Nelson Mandela Bay Stadium

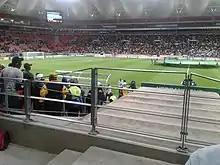
Inside the stadium

The stadium's construction was handled by a consortium made up of Ibhayi JV. It was built on the site of the old Parks Rugby Club, and the Prince Alfred Park.